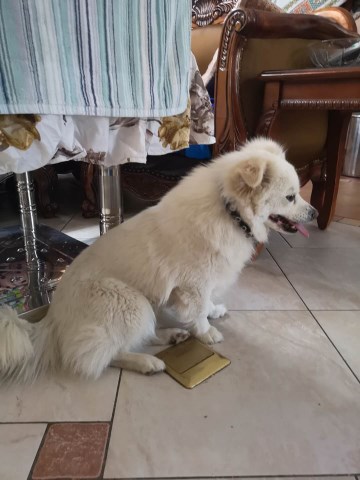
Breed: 1936-n000005-Pomeranian